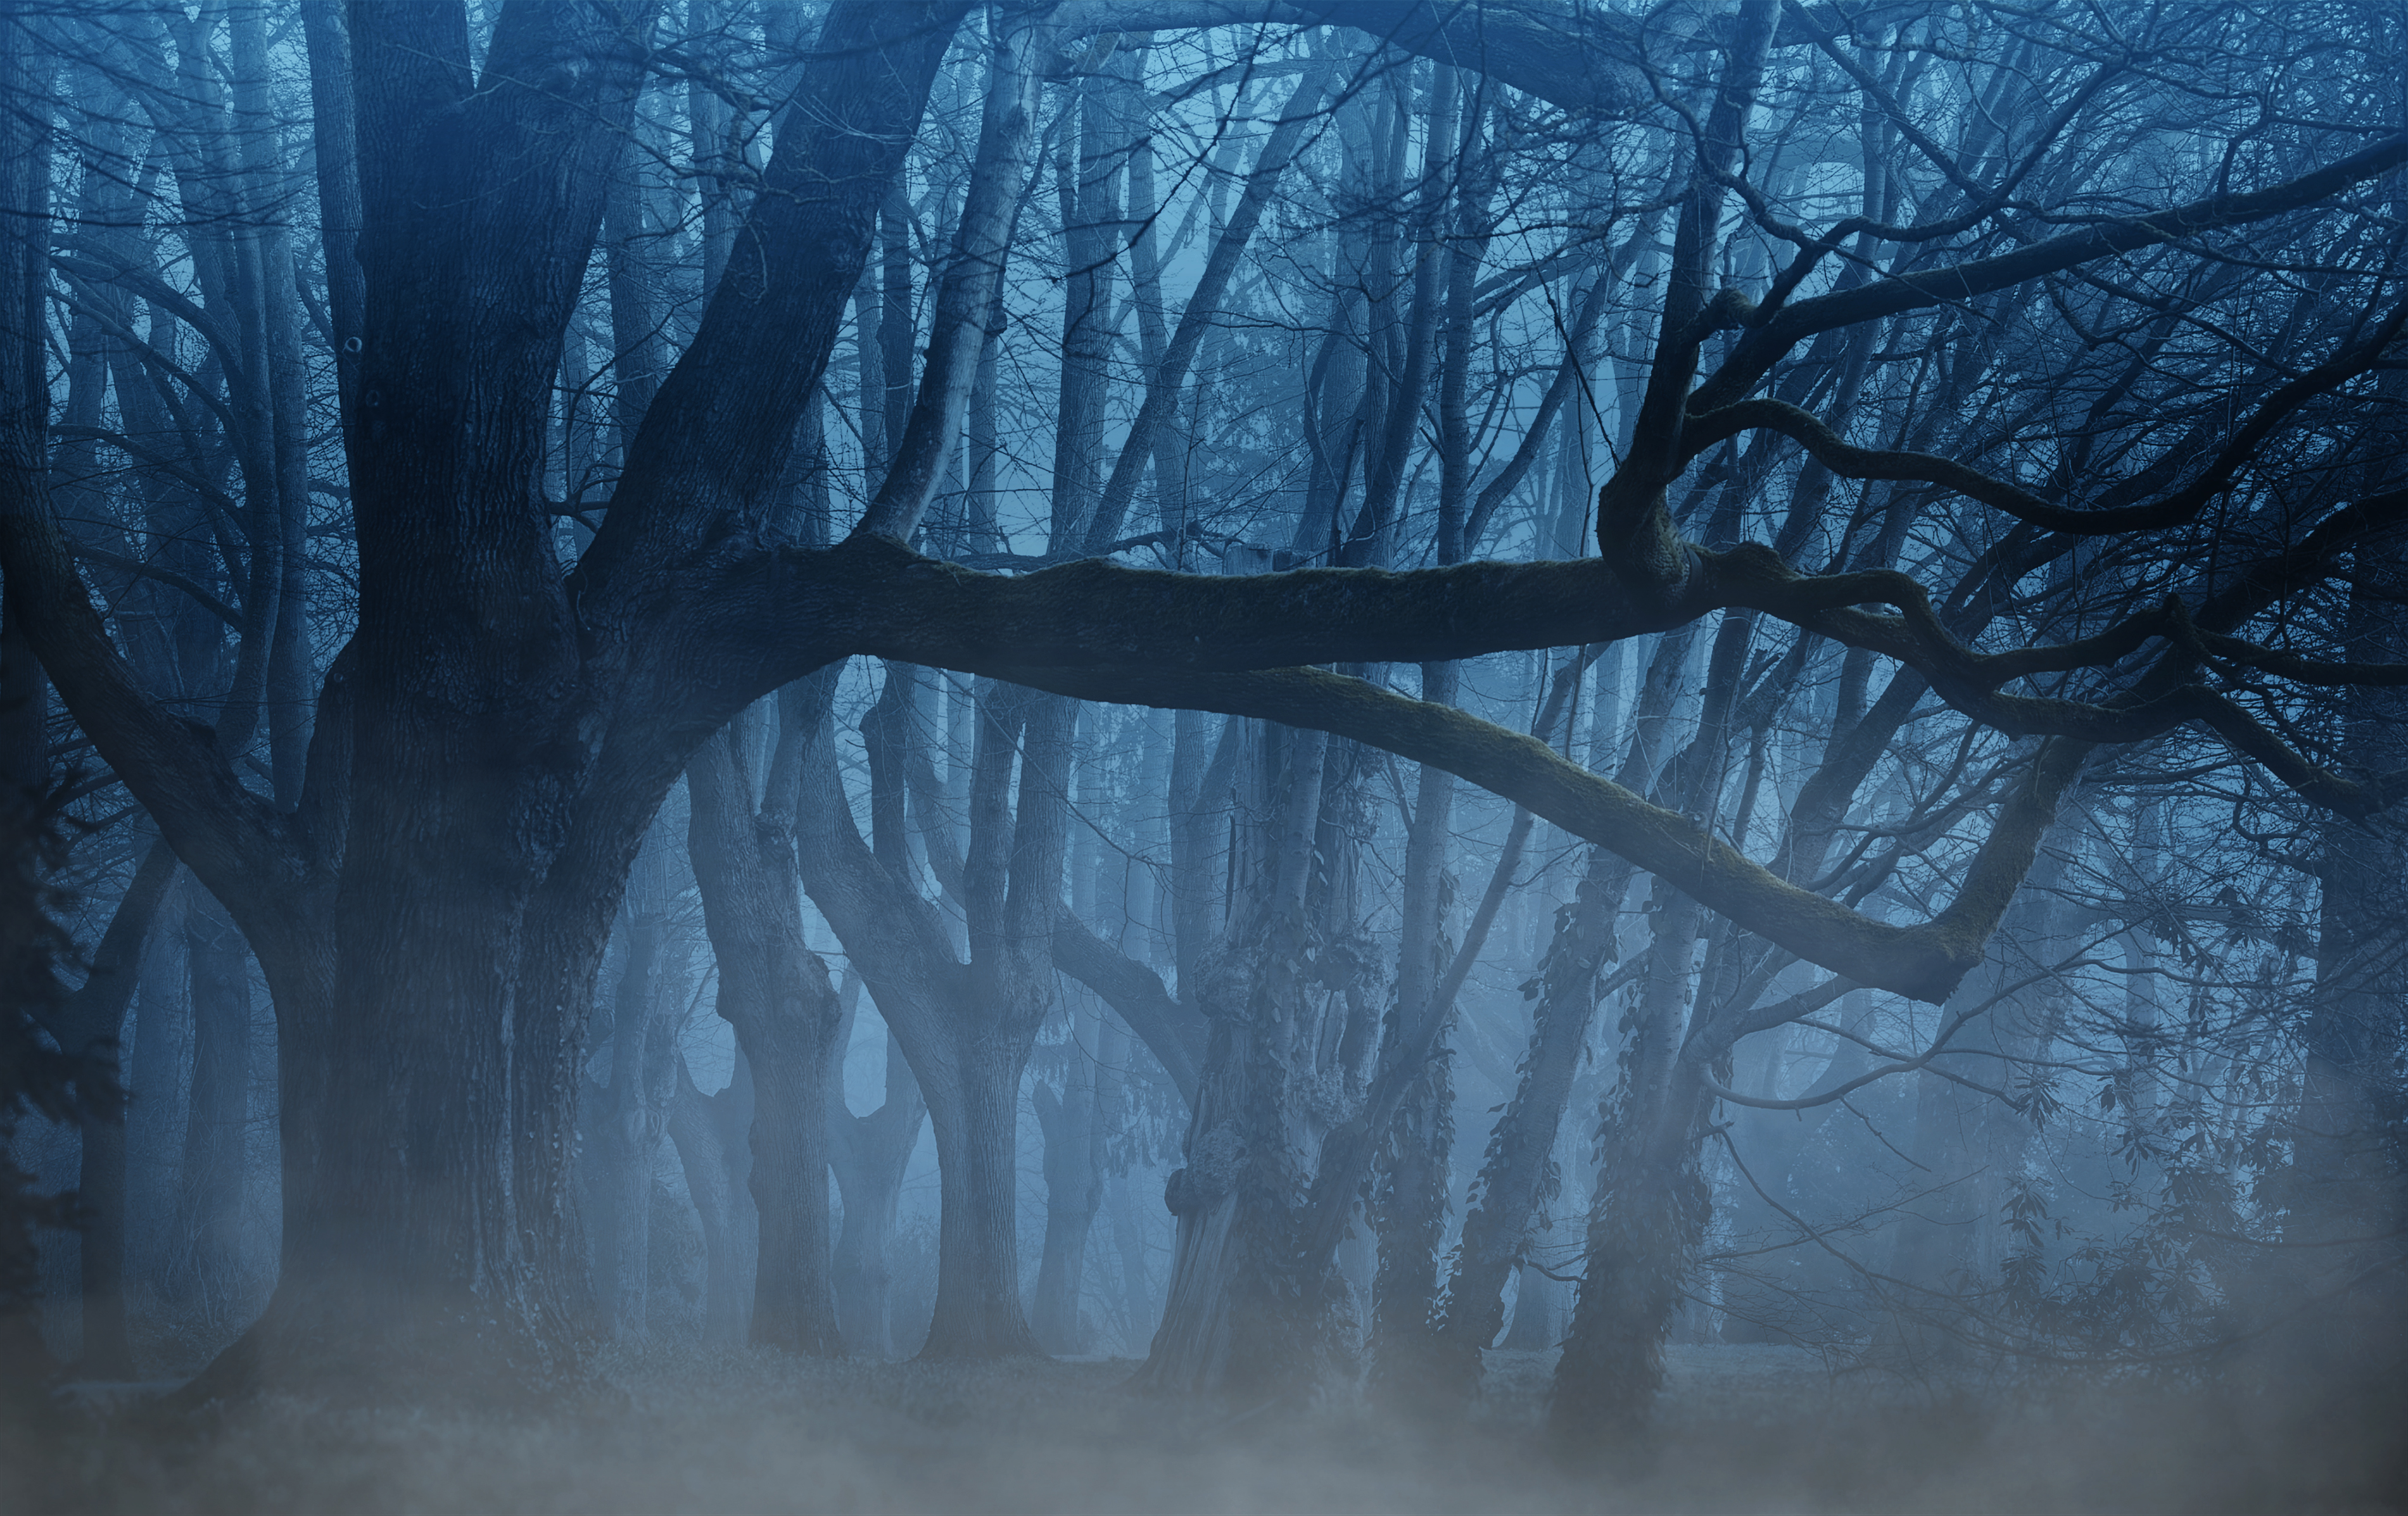
background, forest, fog, trees, aesthetic, weird, mystical, fairytale, mysterious, dark, landscape, lighting, darkness, magic, nature, night, evening, twilight, woodland, tree, atmosphere, woody plant, mist, branch, morning, freezing, sky, winter, sunlight, frost, computer wallpaper, old growth forest, spruce fir forest, midnight